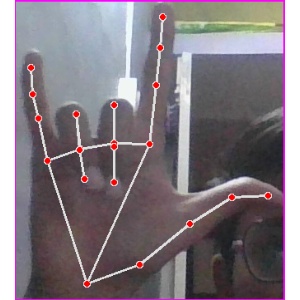
अक्षर: व